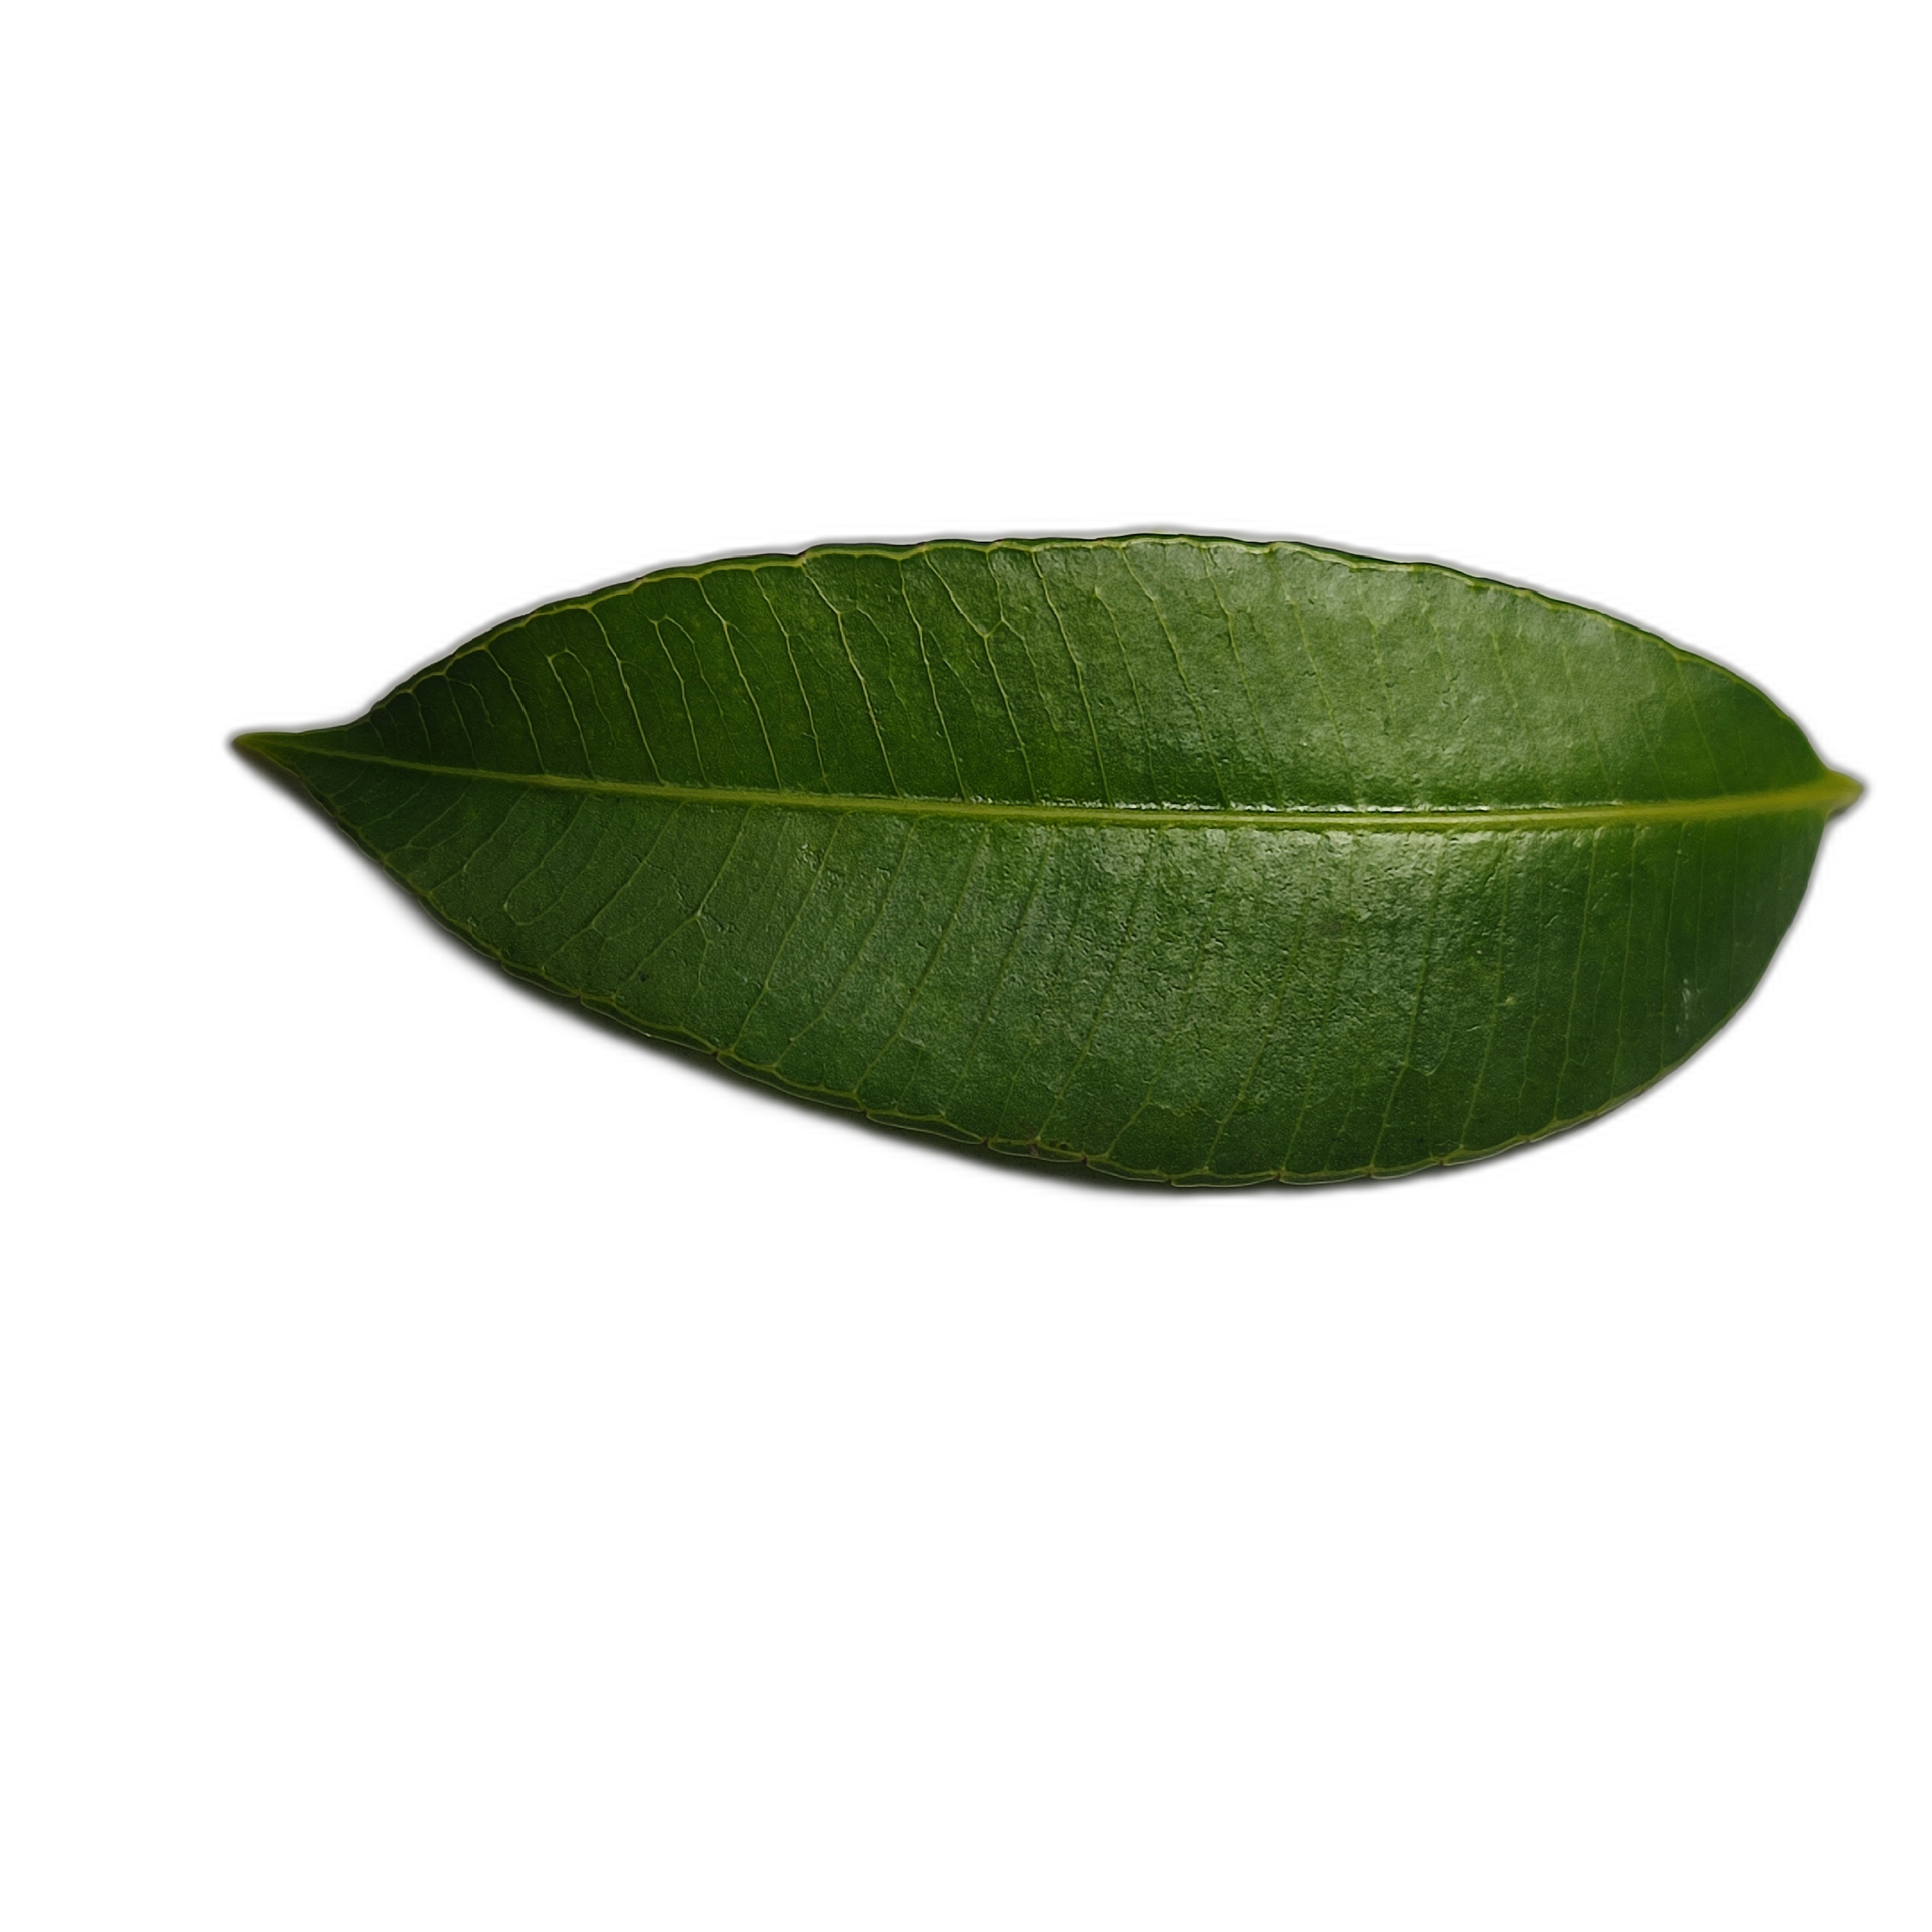
Label: healthy